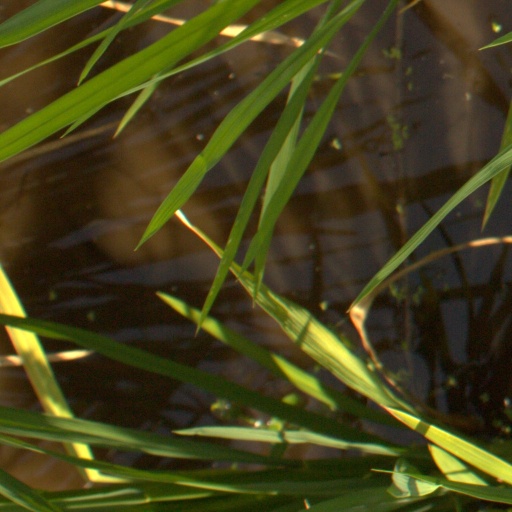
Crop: rice